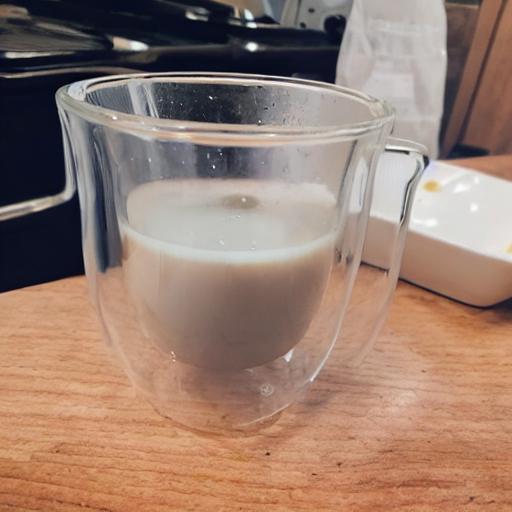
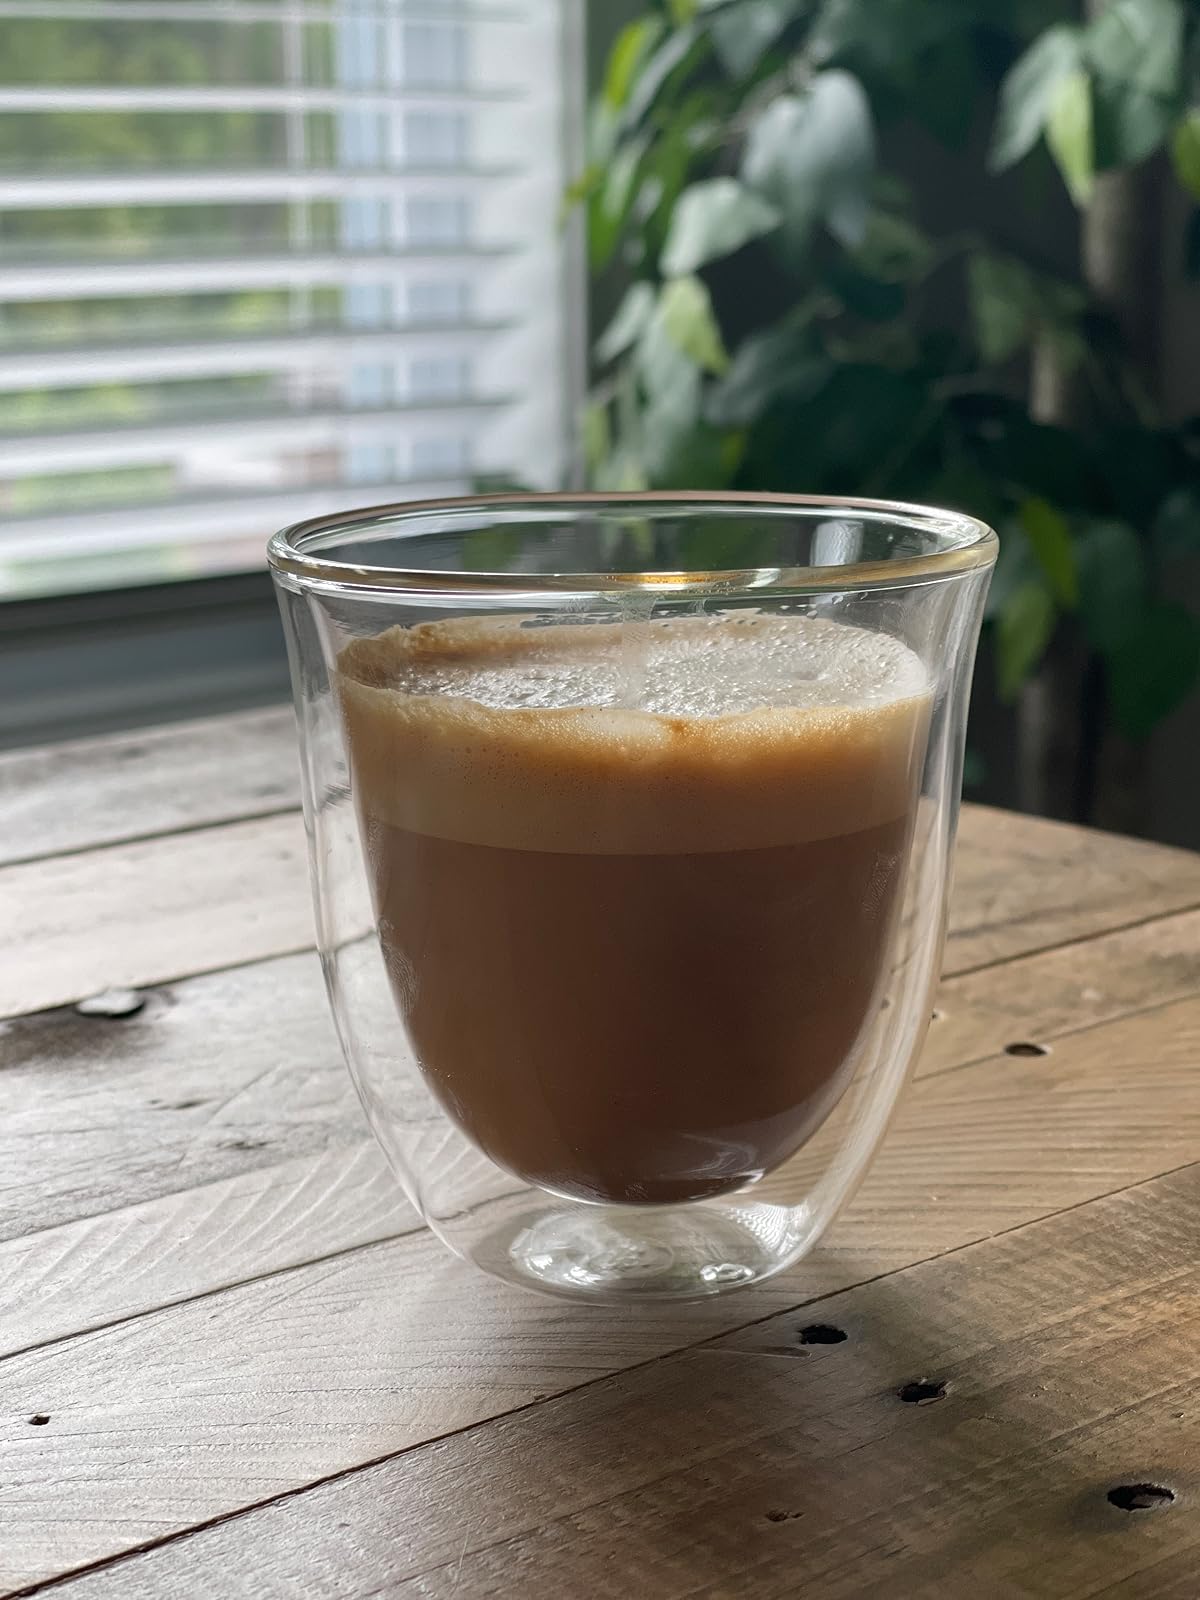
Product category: items_mug
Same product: no